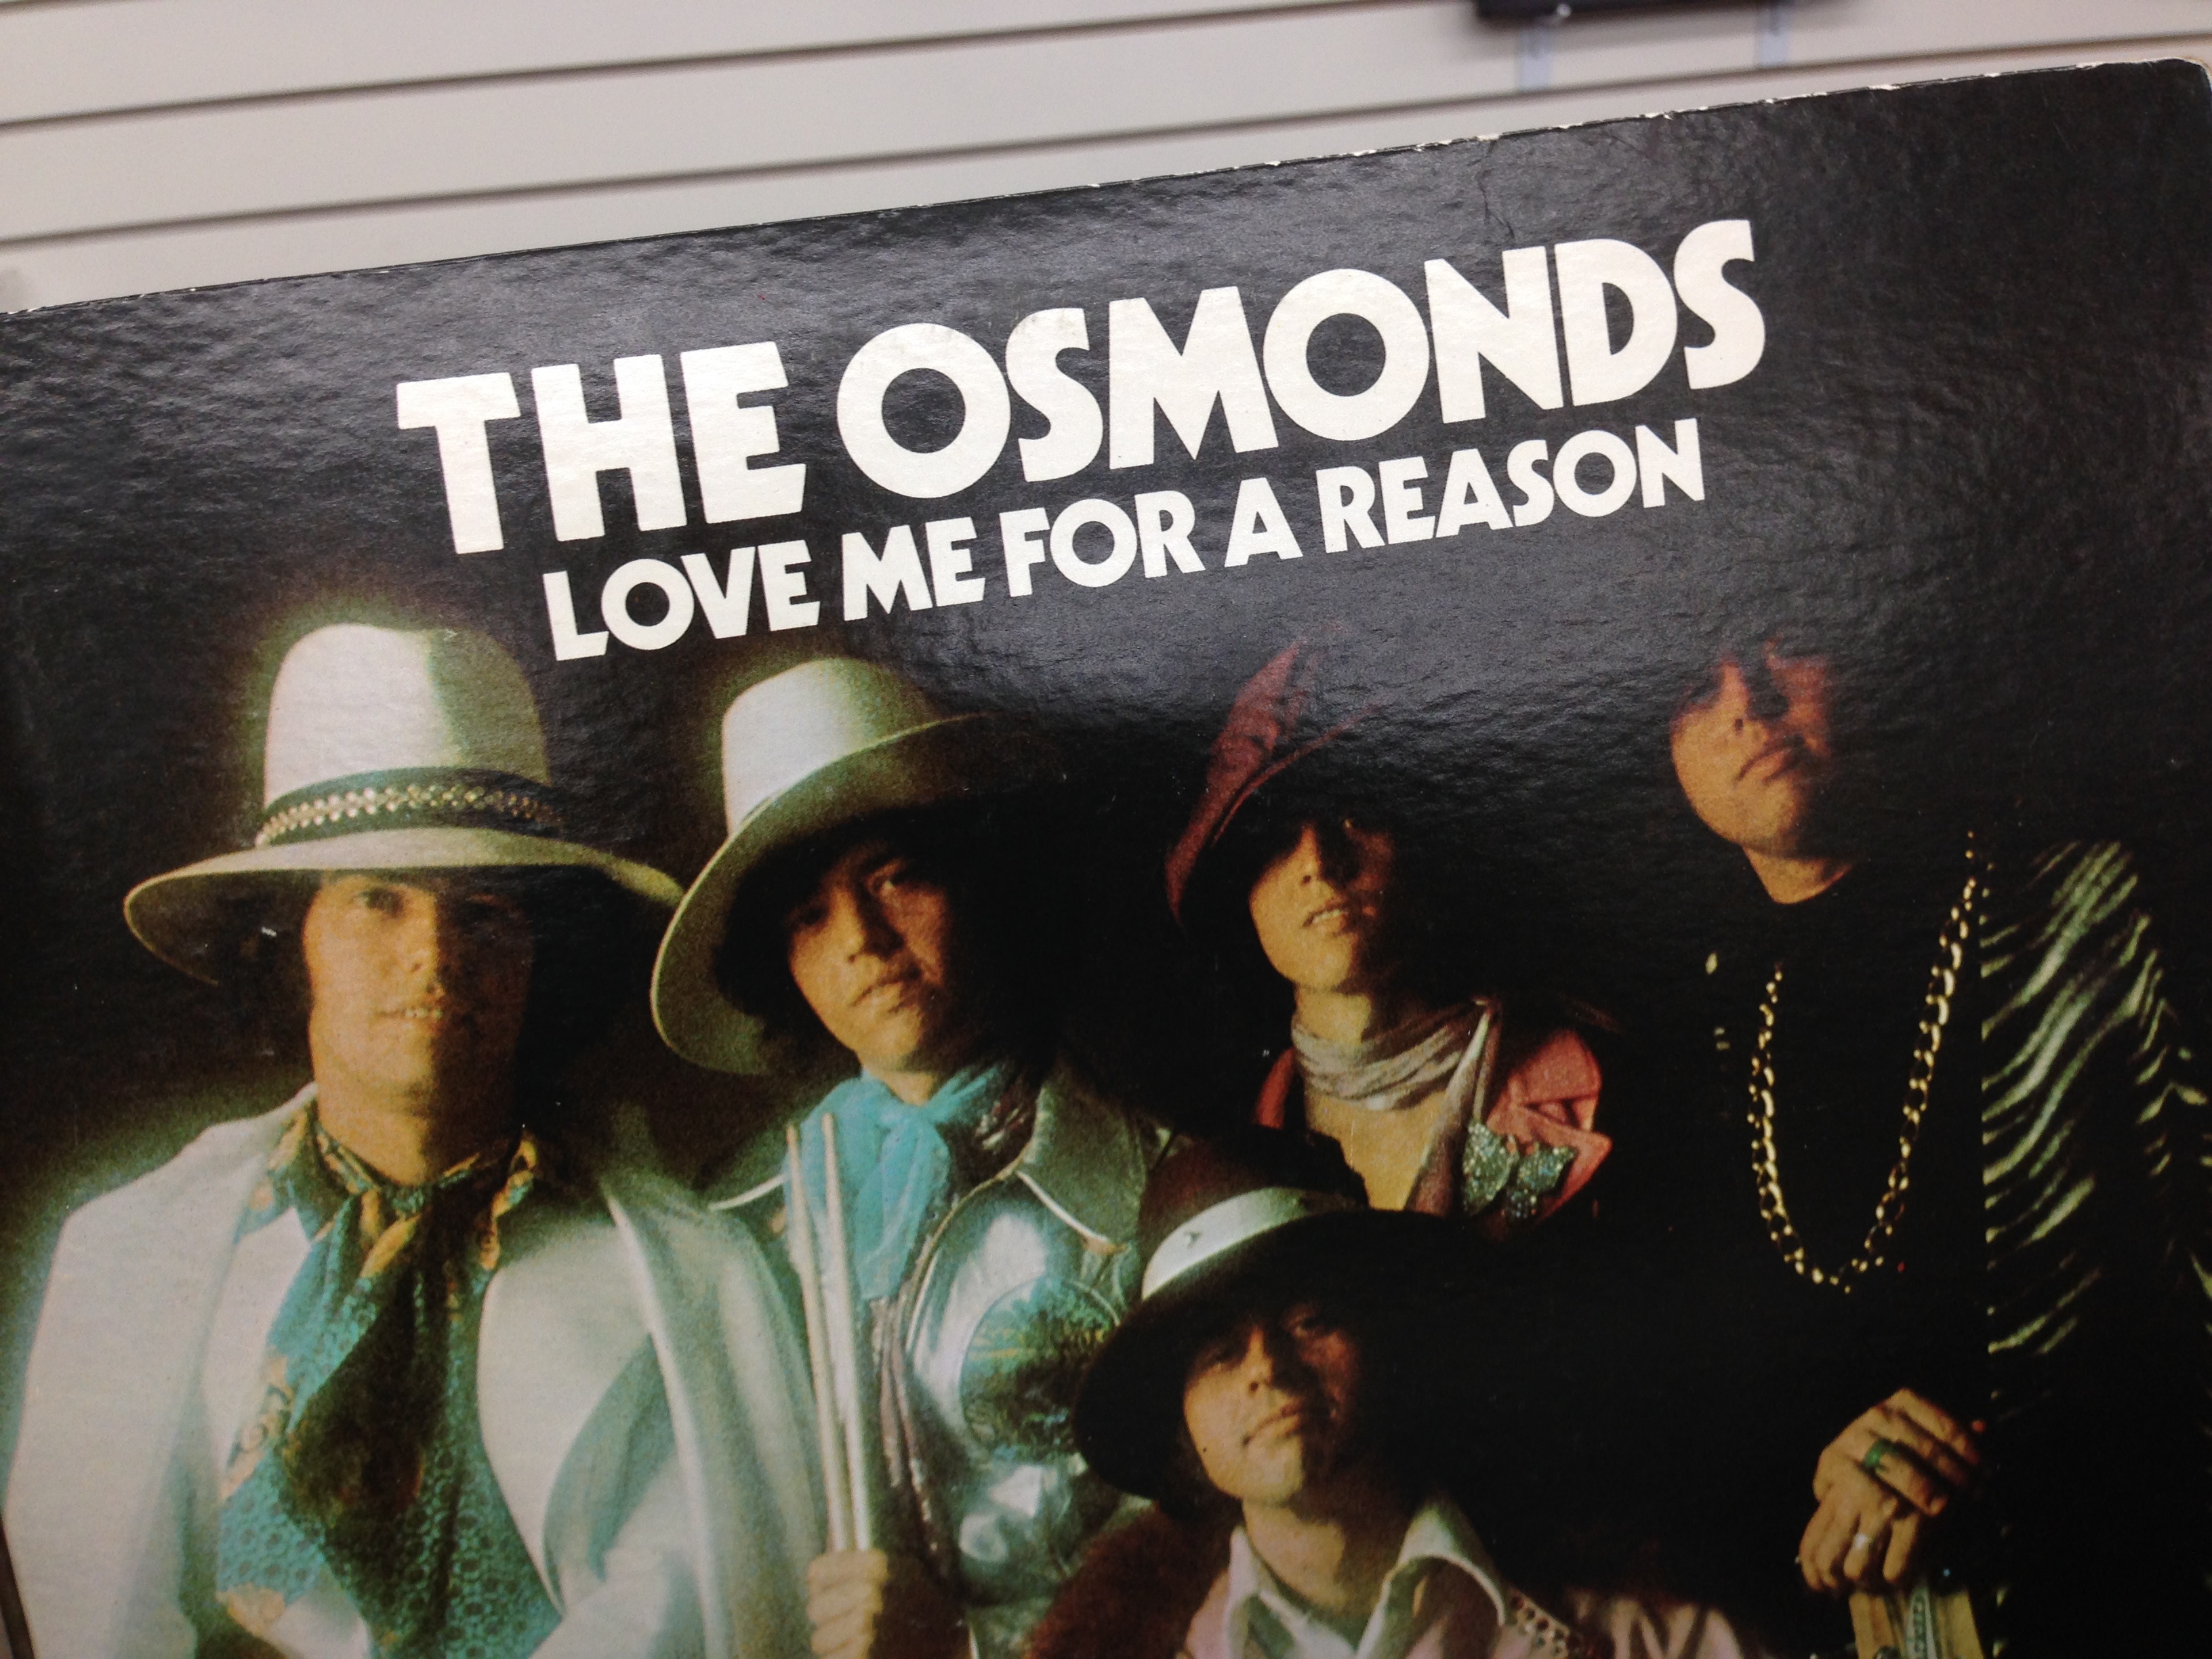
vinyl, poster, album cover